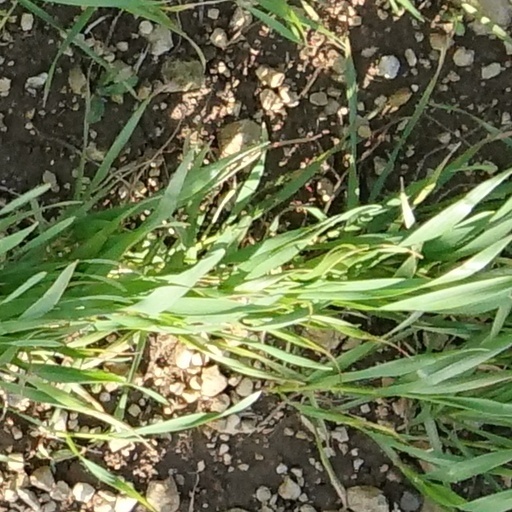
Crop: wheat